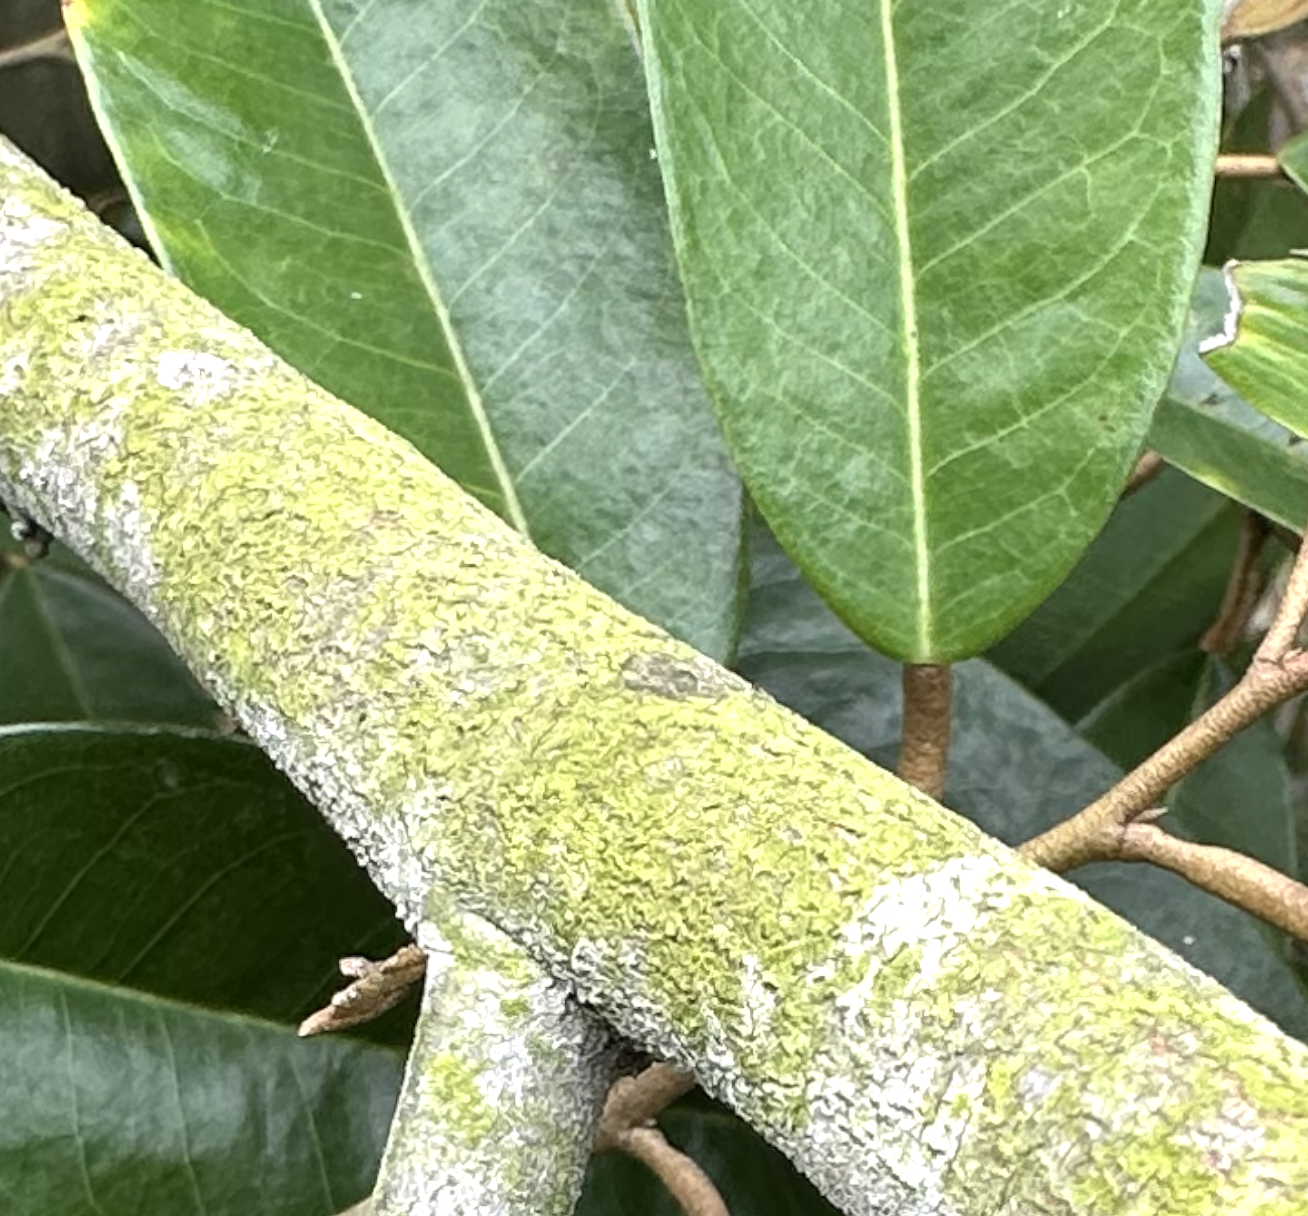
Label: pink_disease